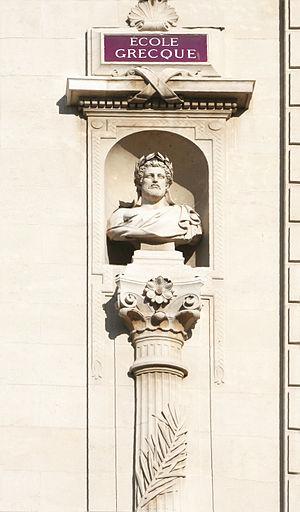
Périclès, en grec ancien Περικλῆς / Periklễs, est un stratège, orateur et homme d'État athénien.
Le Palais des Arts est un monument marseillais initialement construit en 1864 pour accueillir la bibliothèque municipale et l'École des Beaux-Arts de Marseille. Il est situé au fond de la place Auguste-et-François-Carli, dans le quartier de Thiers dans le 1ᵉʳ arrondissement. Le Palais des Arts a bénéficié d'une inscription au titre des Monuments historiques le 1ᵉʳ octobre 1994 et a ensuite été classé par arrêté du 18 novembre 1997.